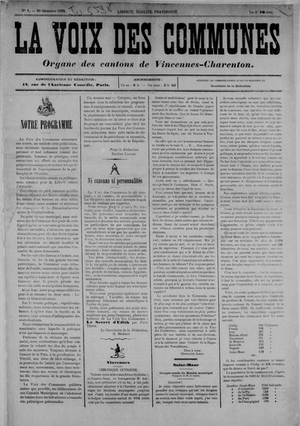
Premier numéro du journal Voix des Communes, 1883
La Voix des communes est un hebdomadaire de tendance radicale-socialiste qui couvrait l’actualité de l’arrondissement de Sceaux et qui a existé entre 1883 et 1936.